San Pellegrino in Vaticano

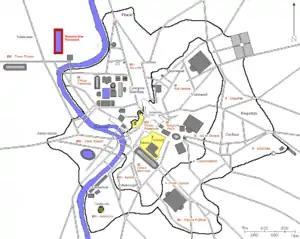

The church was originally called "San Pellegrino in Naumachia". A naumachia, literally "naval combat", is an artificial lake where naval battles were reenacted for an audience. The 5th century ""The Passion of Peter and Paul"", recounts the crucifixion of St Peter and adds: ""Holy men … took down his body secretly and put it under the terebinth tree near the Naumachia, in the place which is called the Vatican"." The ruins of a structure were excavated in 1743, between via Alberico et via Cola di Rienzo. Hülsen suggested that this structure, built close to the Circus of Nero and lying north-west of the later Mausoleum of Hadrian (today's Castel Sant'Angelo), was the naumachia the name of the church was referring to and gave it the name of ""Naumachia Vaticana"". Subsequent excavations have helped to identify its shape, size and orientation. It was a rectangular structure with round internal and external corners, wide and, estimating from the excavations, at least long, oriented north–south. Esther Boise van Deman identified the style of the brickwork facing the naumachia as trajanic. In 1932 Jérôme Carcopino reported the discovery among "Fasti Ostienses" of the dedication by Emperor Trajan on 11 November 109 of a naumachia. The ""Naumachia Traiani"" has been identified the Naumachia Vaticana.